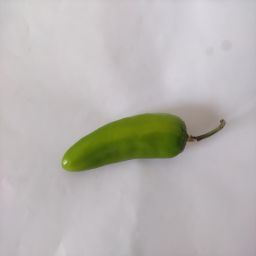
Crop: New Mexico Green Chile
Quality: Unripe